Harari people

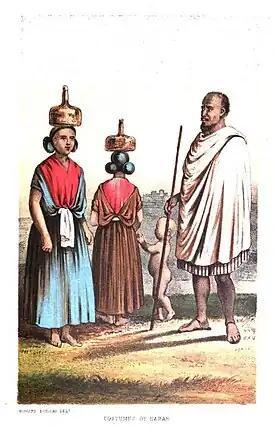
Richard Burton's illustration of the Harari people's costumes.

The Harla people, an extinct Afroasiatic-speaking people native to Hararghe, are considered by most scholars to be the precursors to the Harari people. The ancestors of the Hararis moved across the Bab-el-Mandeb, settling in the shores of Somalia and later expanding into the interior producing a Semitic-speaking population among Cushitic and non-Afroasiatic-speaking peoples in what would become Harar. These early Semitic settlers in the region were believed to be of Hadhrami stock.